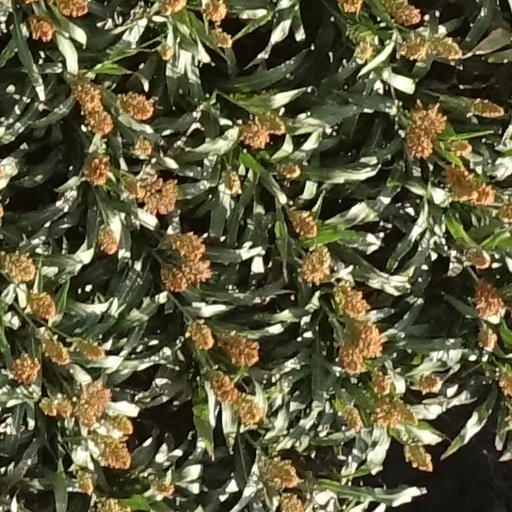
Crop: sorghum